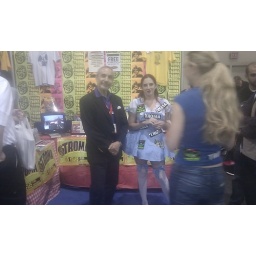
He took a pic of me with the blury gal in the blue shirt